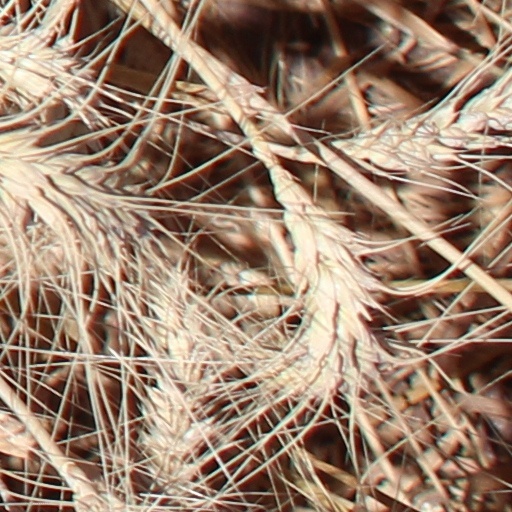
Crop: wheat